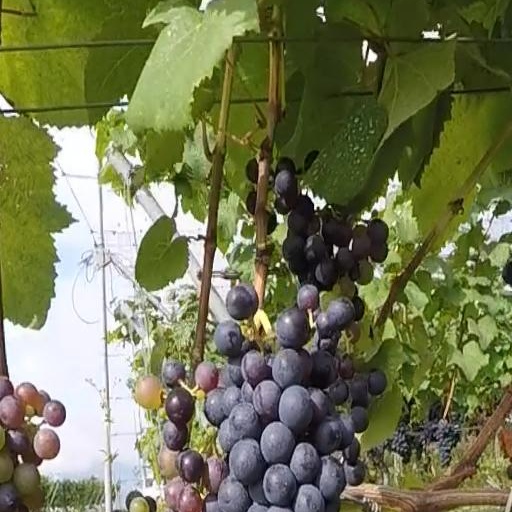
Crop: grape